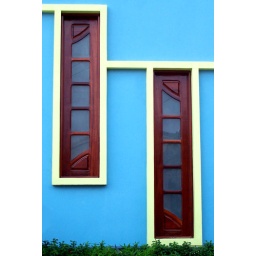
windows in blue